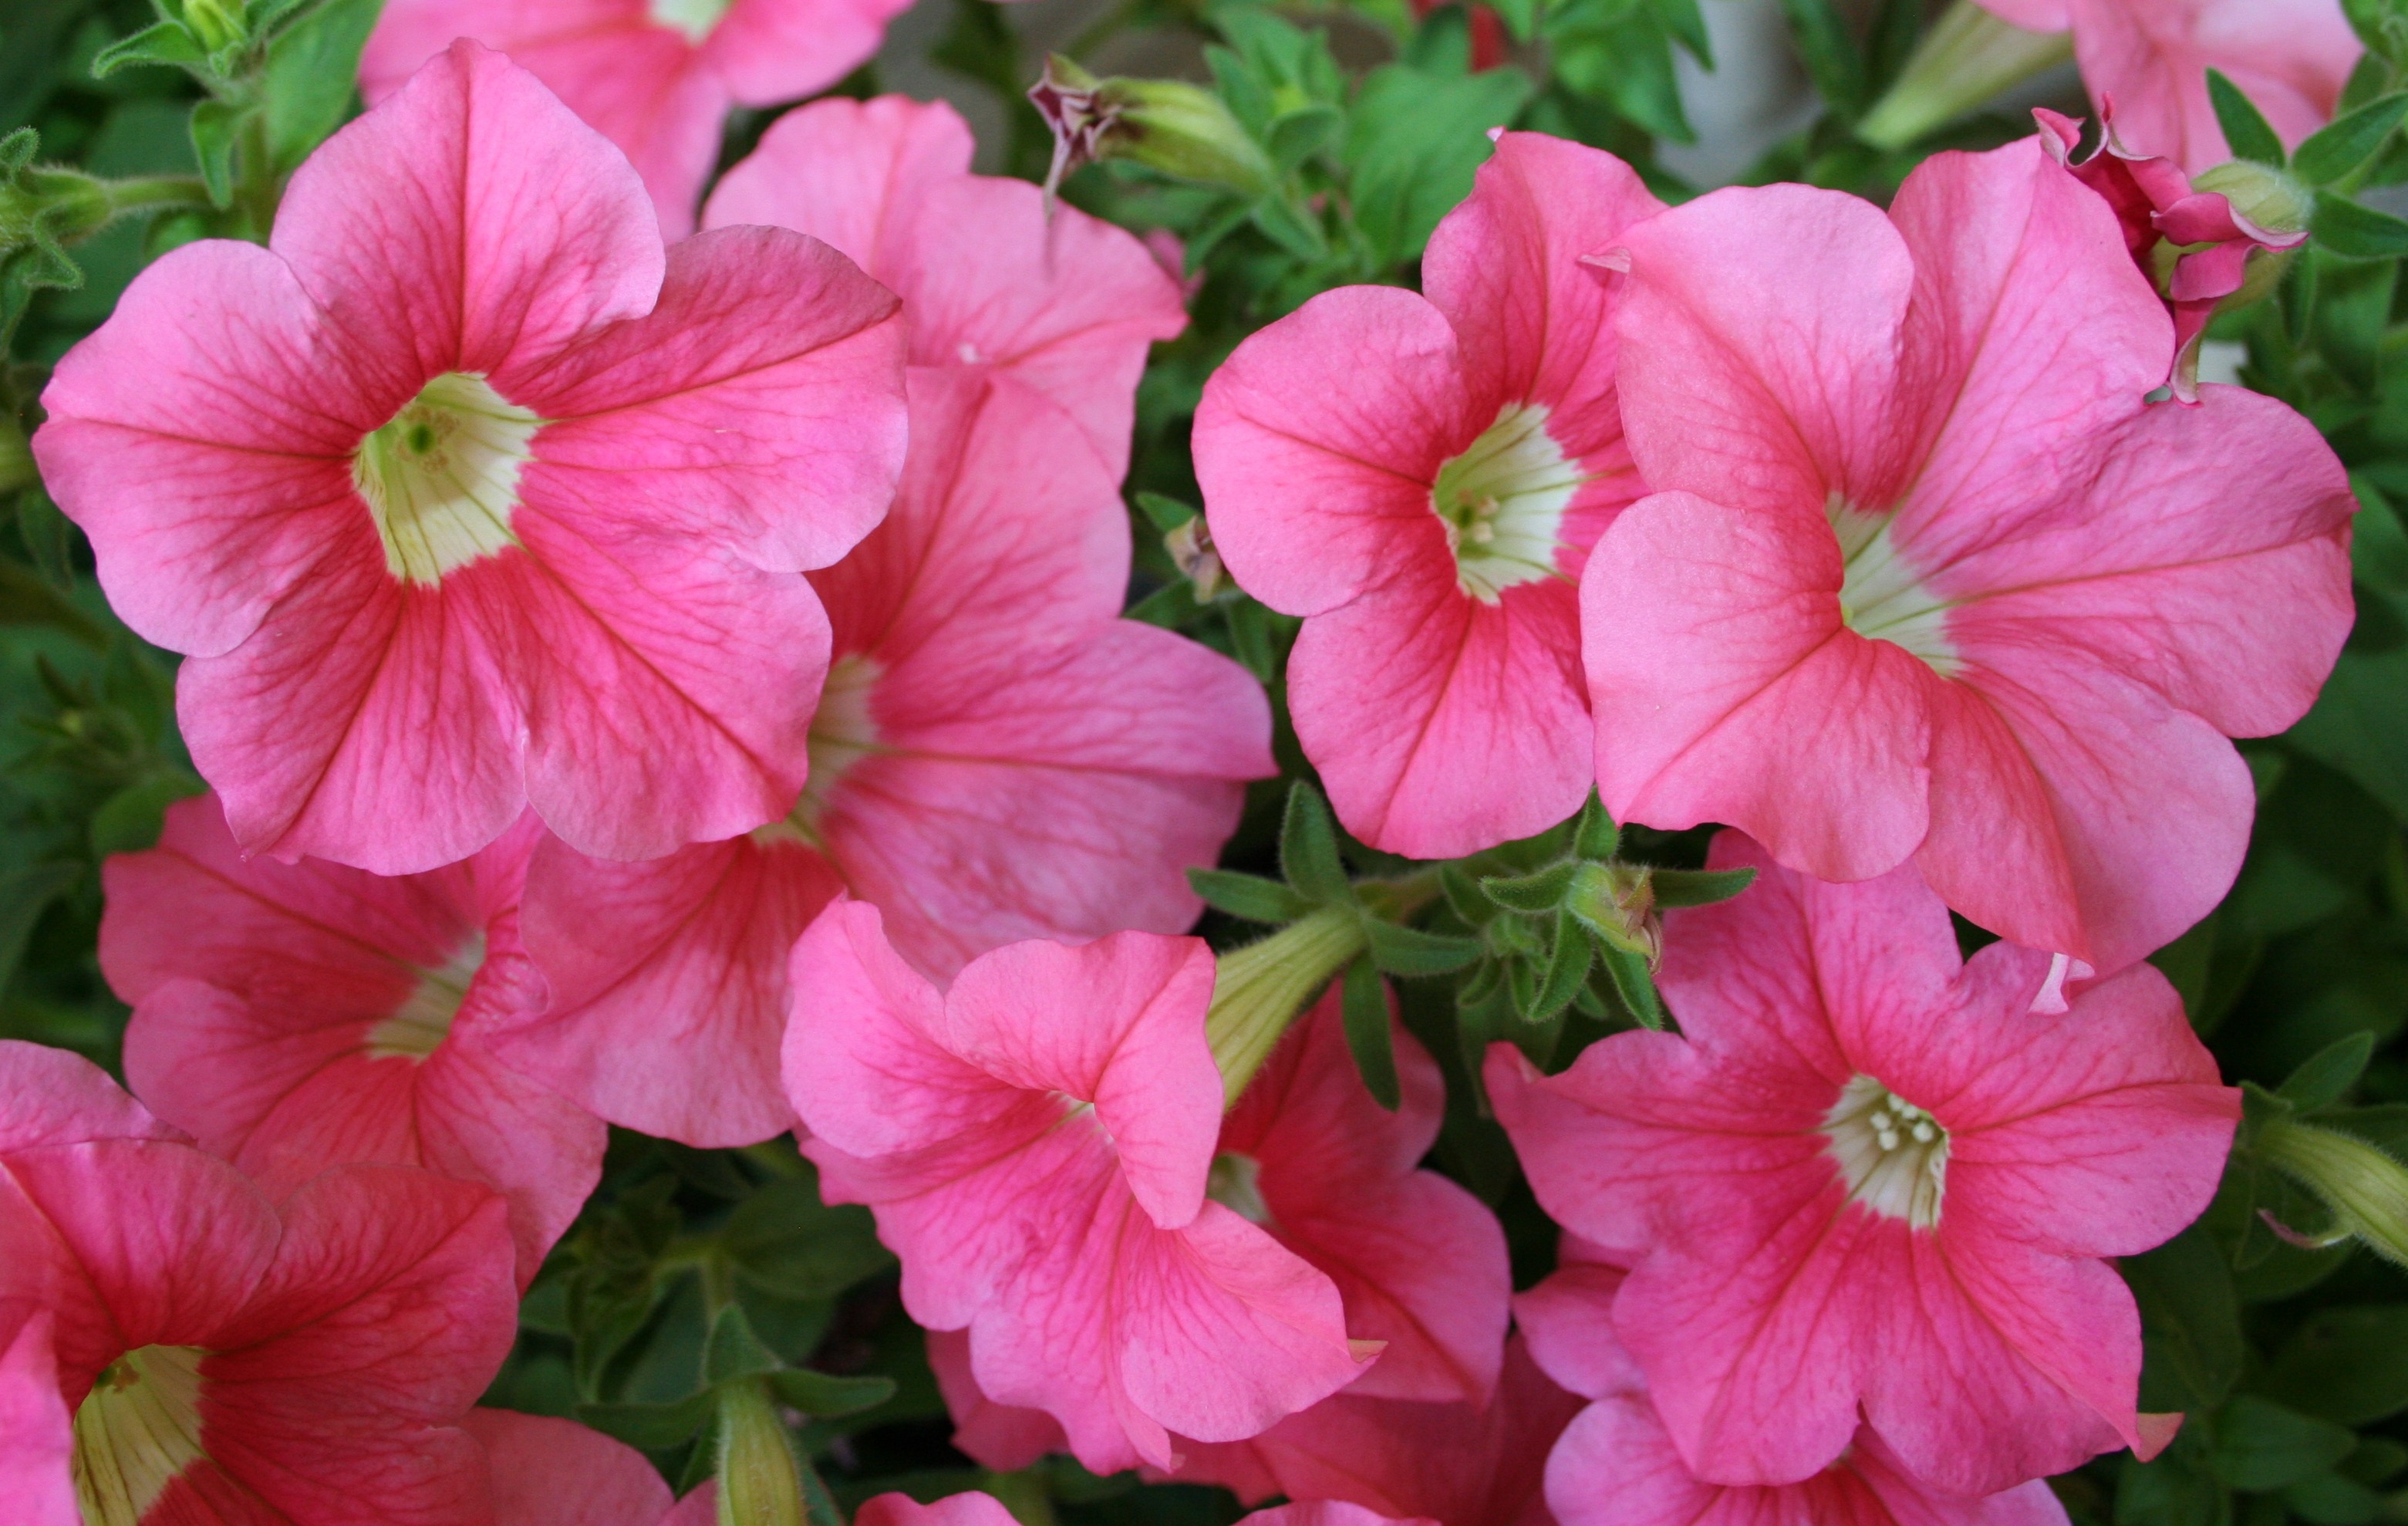
blossom, plant, stem, leaf, flower, petal, bloom, floral, environment, herb, natural, botany, agriculture, pink, flora, botanical, plants, flowers, flower bed, outdoors, vegetation, petals, shrub, wildflowers, horticulture, organic, petunias, pink flowers, flowering plant, chinese hibiscus, busy lizzie, annual plant, land plant, four o clocks, four o clock flower